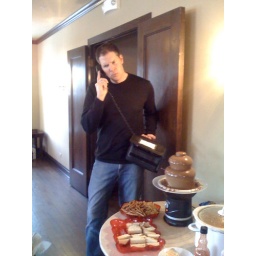
Scott trying out the bag phone he got in the white elephant.